King Edward VI Academy

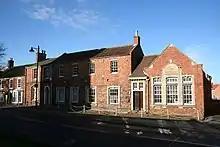
1839 Grammar School building in Church Street

In common with many grammar schools in England and Wales, Spilsby's was founded in 1550 under Royal Charter of King Edward VI and bore his name. The building of the new school was funded by the local Lords of the Manor of Eresby, the Willoughby family, who also endowed the school with a fund that continues to the present day. In the terms of the original grant of November 1550, Katherine, Duchess of Suffolk and Charles Brandon and their heirs were to have the right to nominate and appoint the schoolmaster.